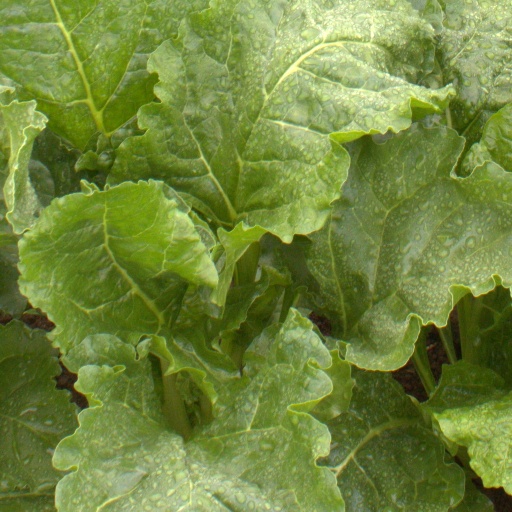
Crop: sugar beet